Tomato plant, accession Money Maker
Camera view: horizontal (90 deg, fisheye); turntable rotation: 150 degrees
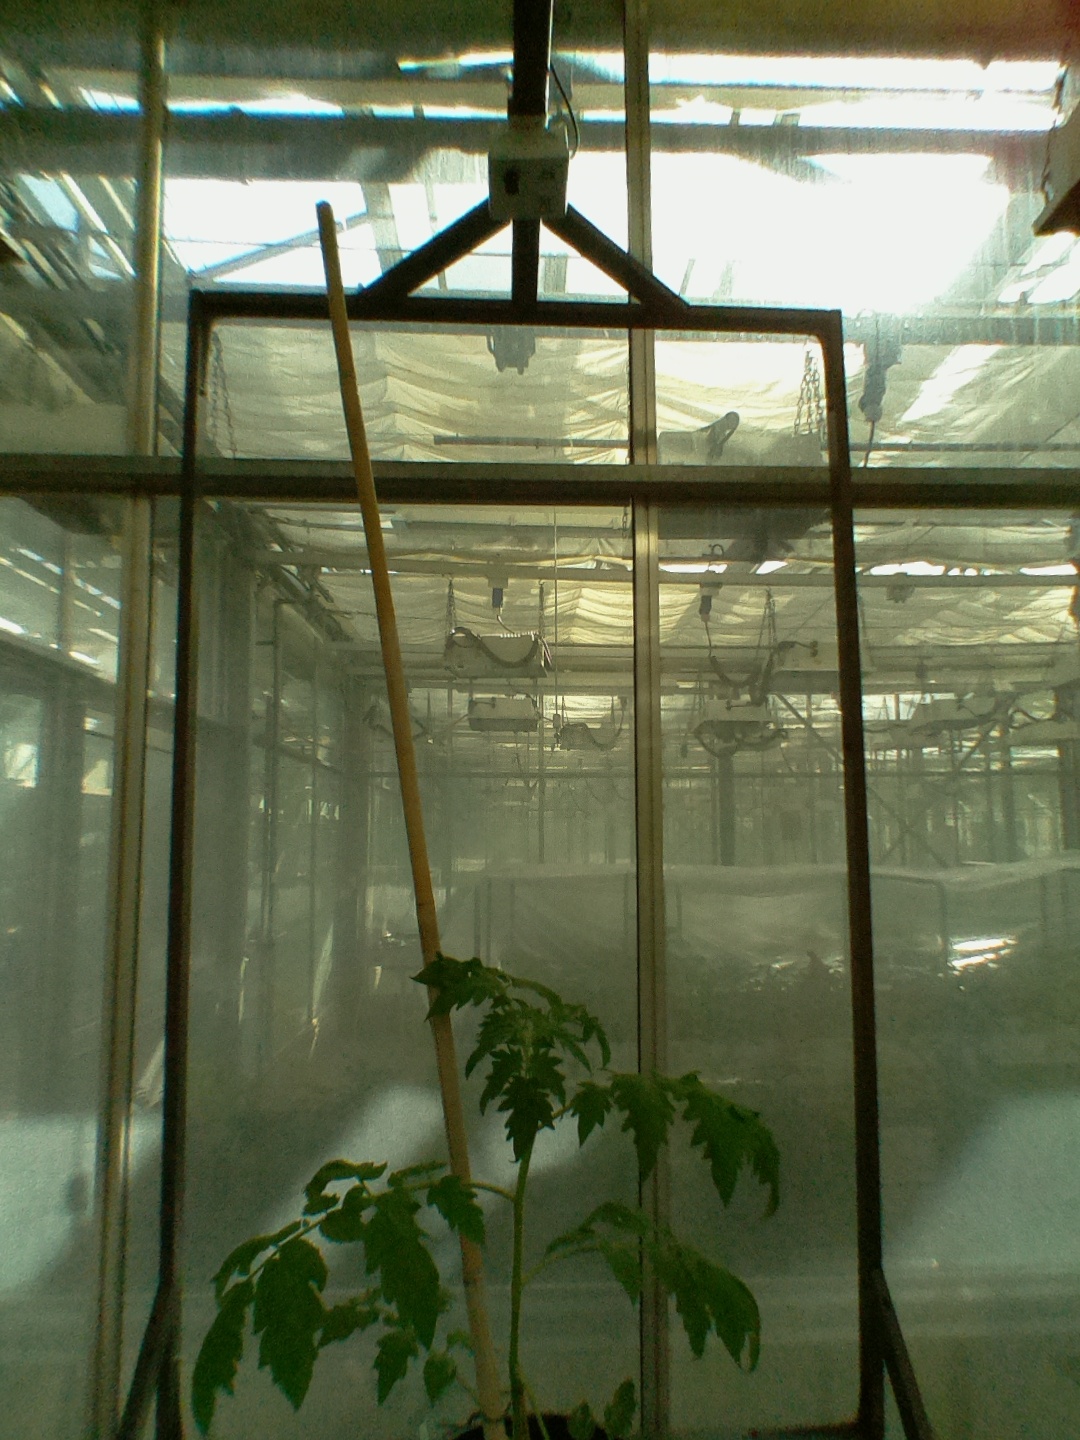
BBCH growth stage 14: 8 of true leaves visible